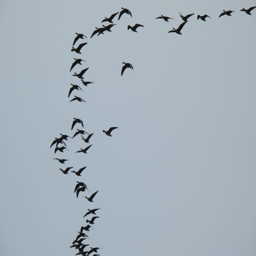
film take to the skies